Leonard Jan Le Vann

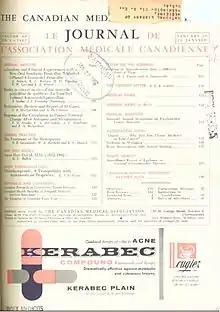
Title page of the Canadian Medical Association Journal including Le Vann's article, Chlordiazepoxide, a tranquillizer with anticonvulsant properties Canadian Medical Association Journal, 86, 123–125.

During the years that Le Vann Worked at the school, he published a number of documents ranging over many topics. The majority of his work, however, was focused on the antipsychotic drugs.